Paris Métro entrances by Hector Guimard

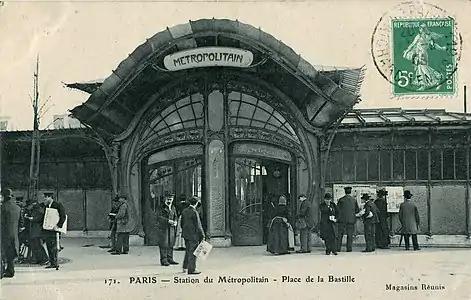
Bastille station entrance, now demolished, on another early postcard

Three of the entrances took the form of free-standing pavilions or small stations, including waiting rooms: one at Bastille and two on Avenue de Wagram at Étoile. These were in a style influenced by Japanese pagodas. At Étoile Guimard provided exterior doors for elevators, although the elevators were not built. Eight simpler but still elaborate structures, labeled "Édicule B" by Guimard, were installed at the termini of Line 1 as originally opened and at two other major stations. These consisted of three-sided glass-roofed structures enclosing the stairway, with a projecting canopy. A variation on this format, "Édicule A", lacked the canopy and was erected at two stations, Saint-Paul and Reuilly – Diderot. These "édicule" types of entrance, which have come to be called "libellules" because they resemble dragonflies, in some cases had decorated wall panels surfaced in reconstituted lava. The great majority of the entrances built (154) were unroofed enclosures, dubbed an "entourage". A transitional form between the "entourage" and the "édicule", railings with a roof and canopy, was used for one entrance at the Gare de Lyon métro station.